Pre's Trail

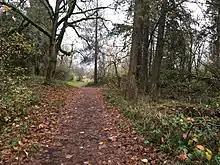
Pre's Trail during the fall

Steve Prefontaine, or "Pre," was impressed with the style and terrain of European cross country running courses while competing overseas. Upon return from Europe, he suggested to local officials about building a running trail through Eugene's Alton Baker Park. Lane County worked with the Oregon Track Club and University of Oregon track coach Bill Bowerman to design and build Pre's Trail. Within four months of Pre's death in an auto accident in 1975, the new trail served as venue to a memorial race of approximately five hundred participants in his honor.